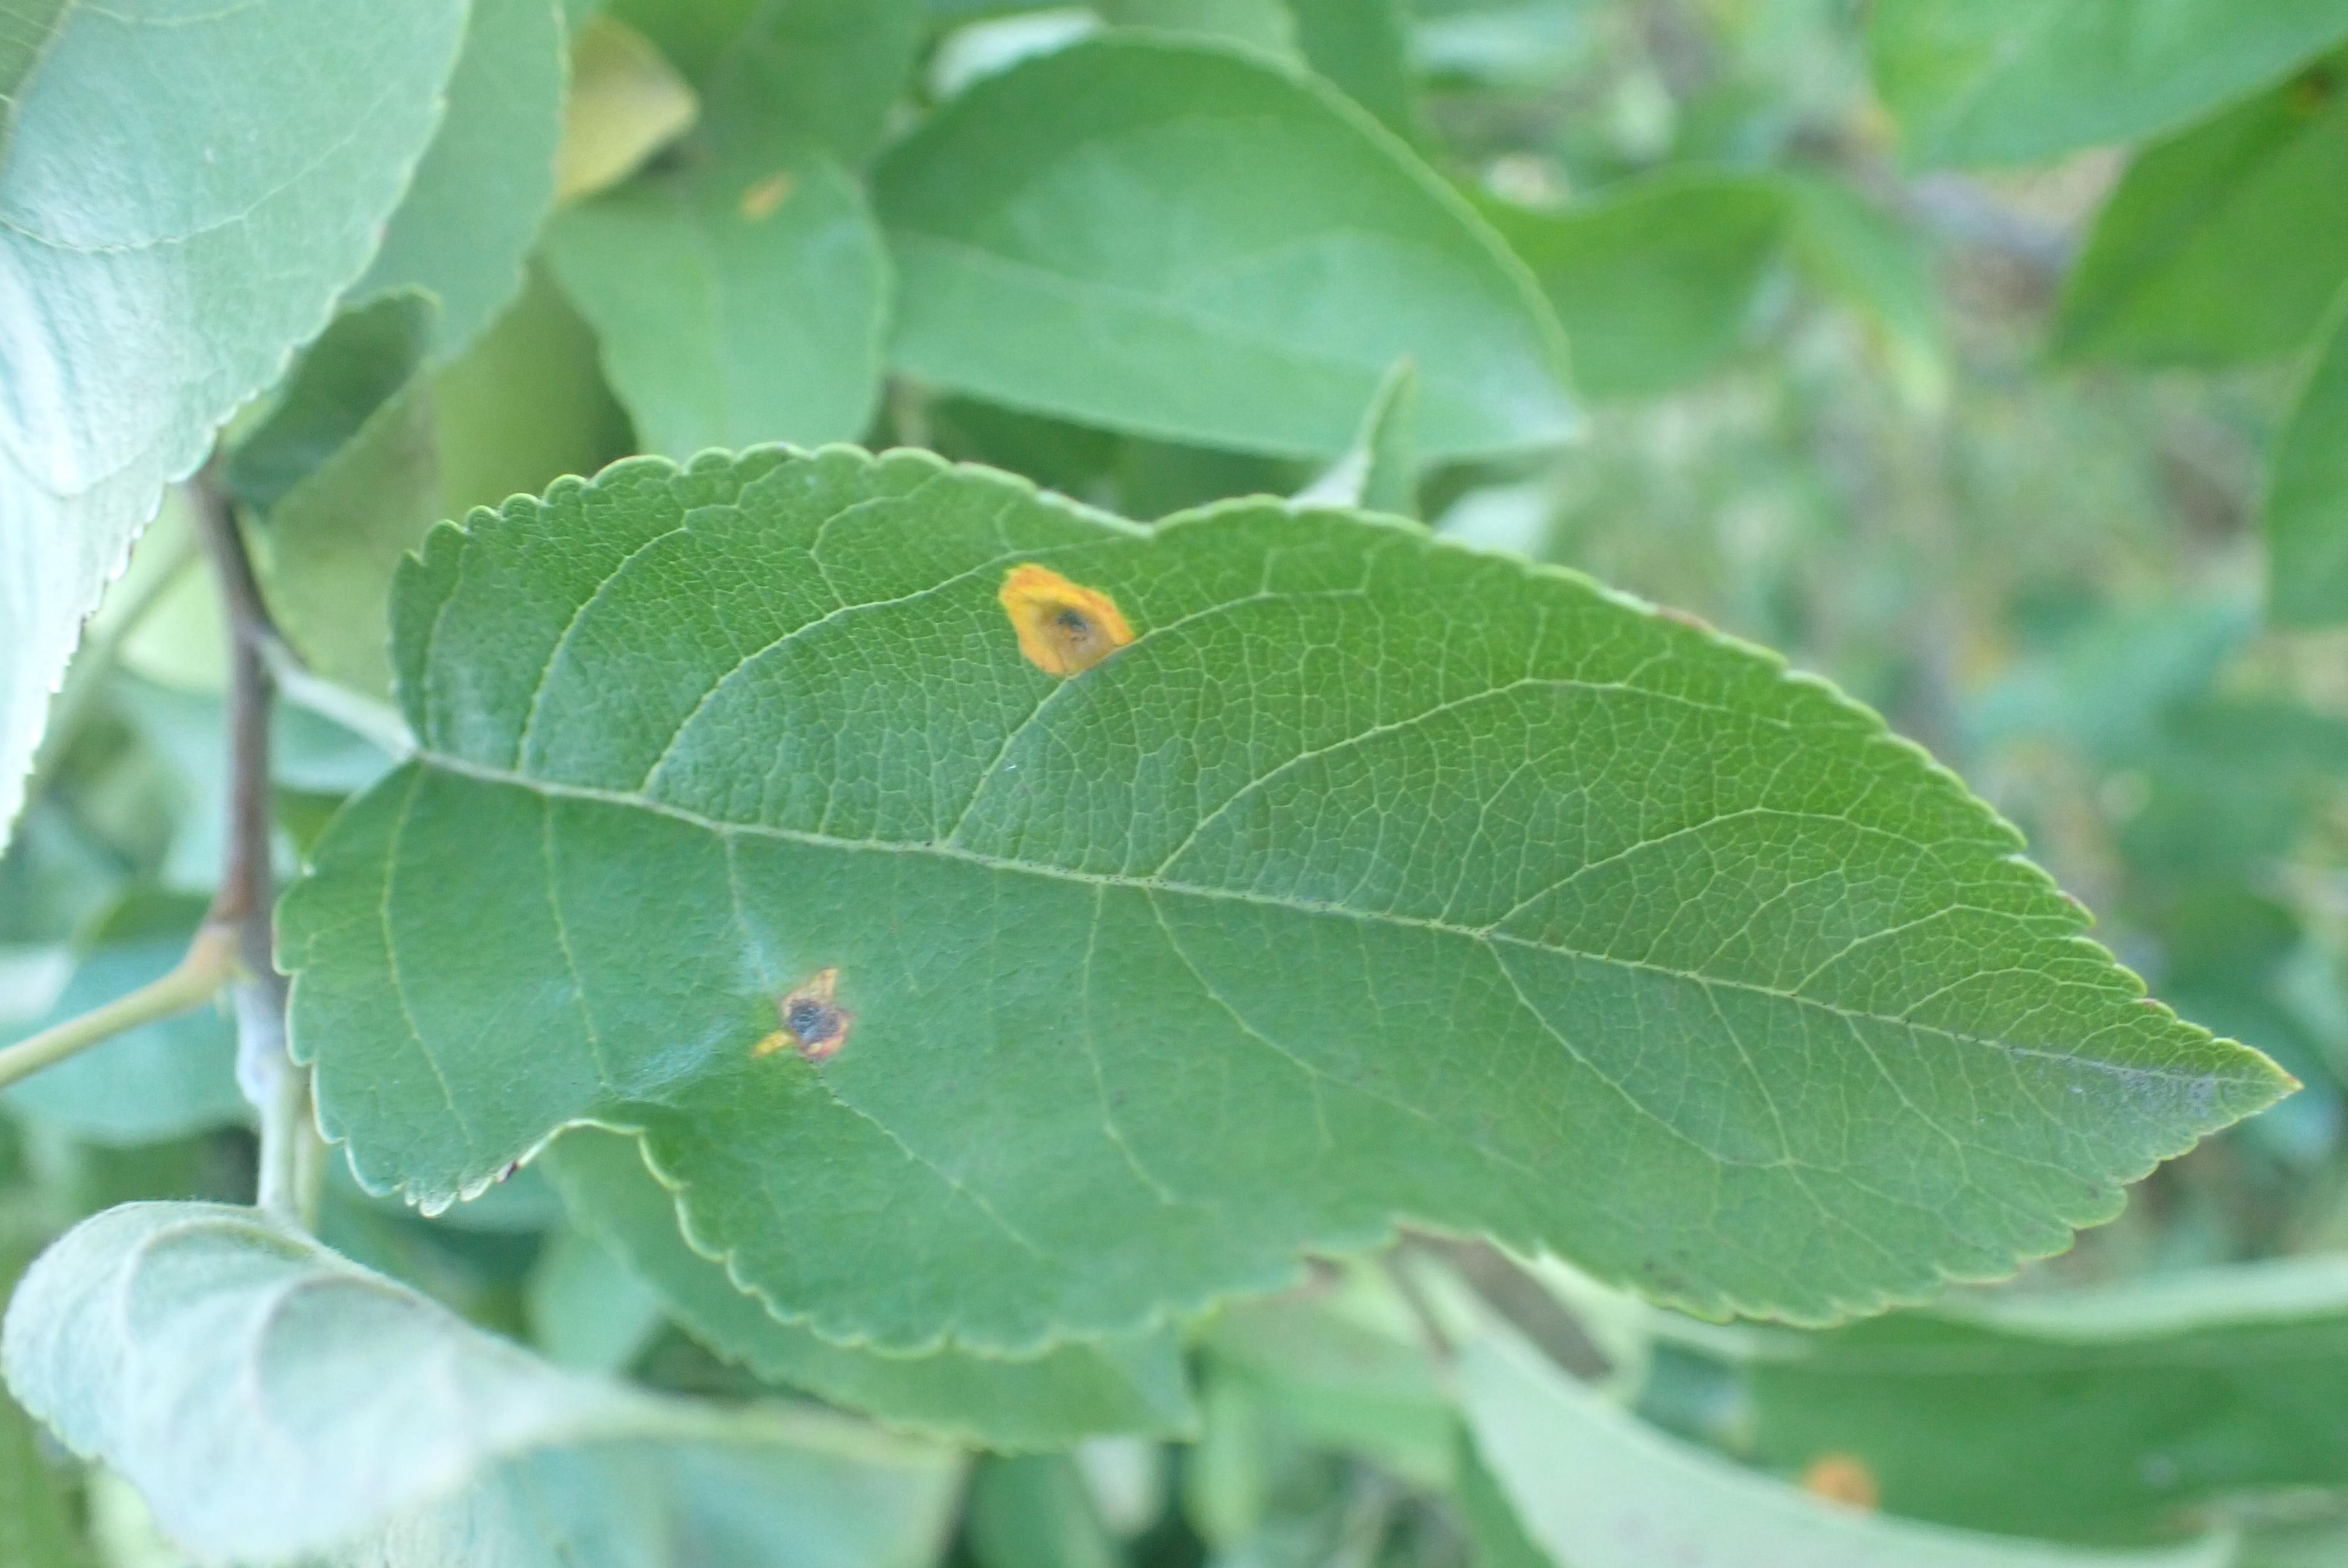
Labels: rust